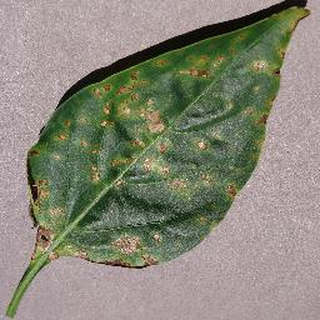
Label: bell_pepper_bacterial_spot